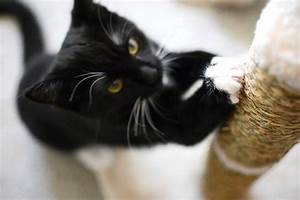
Label: cat